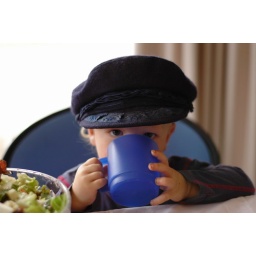
Blue hat boy peering over his blue cup.